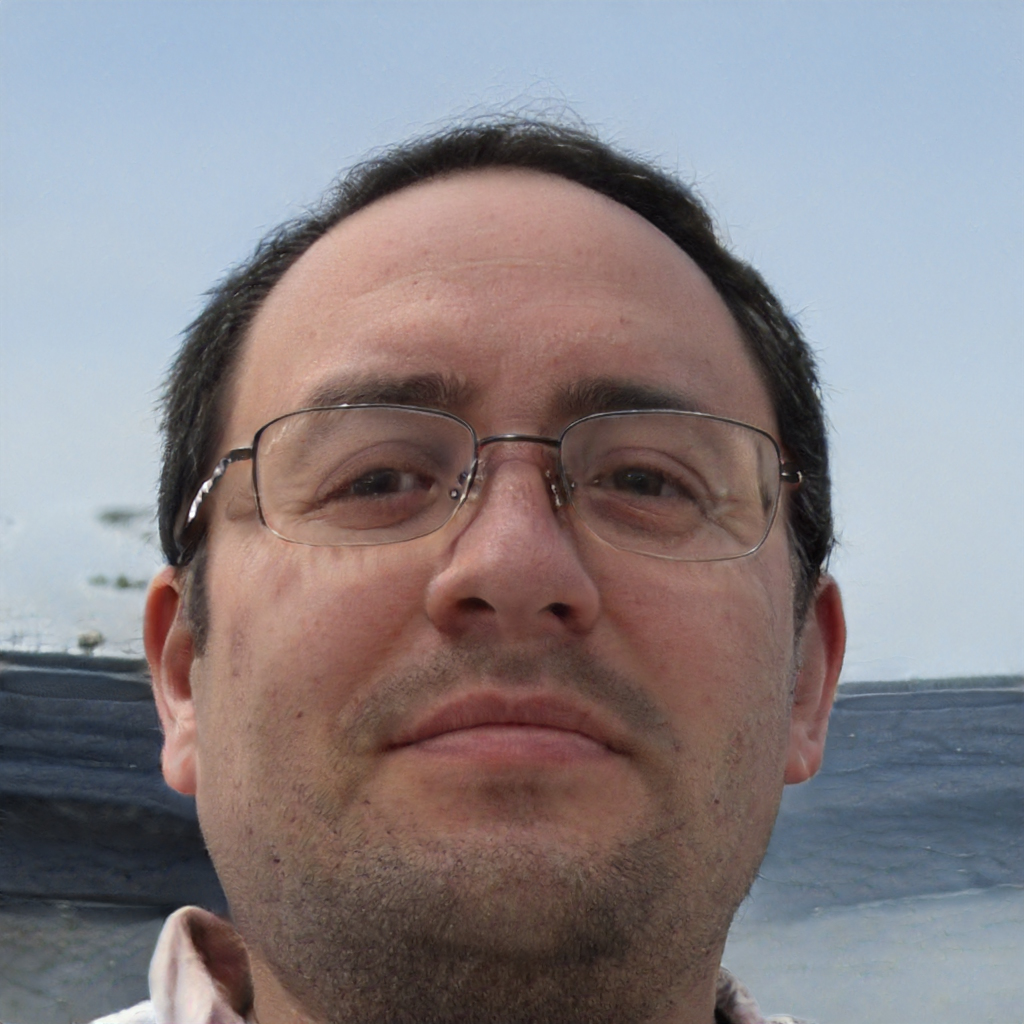
Label: No Watermark